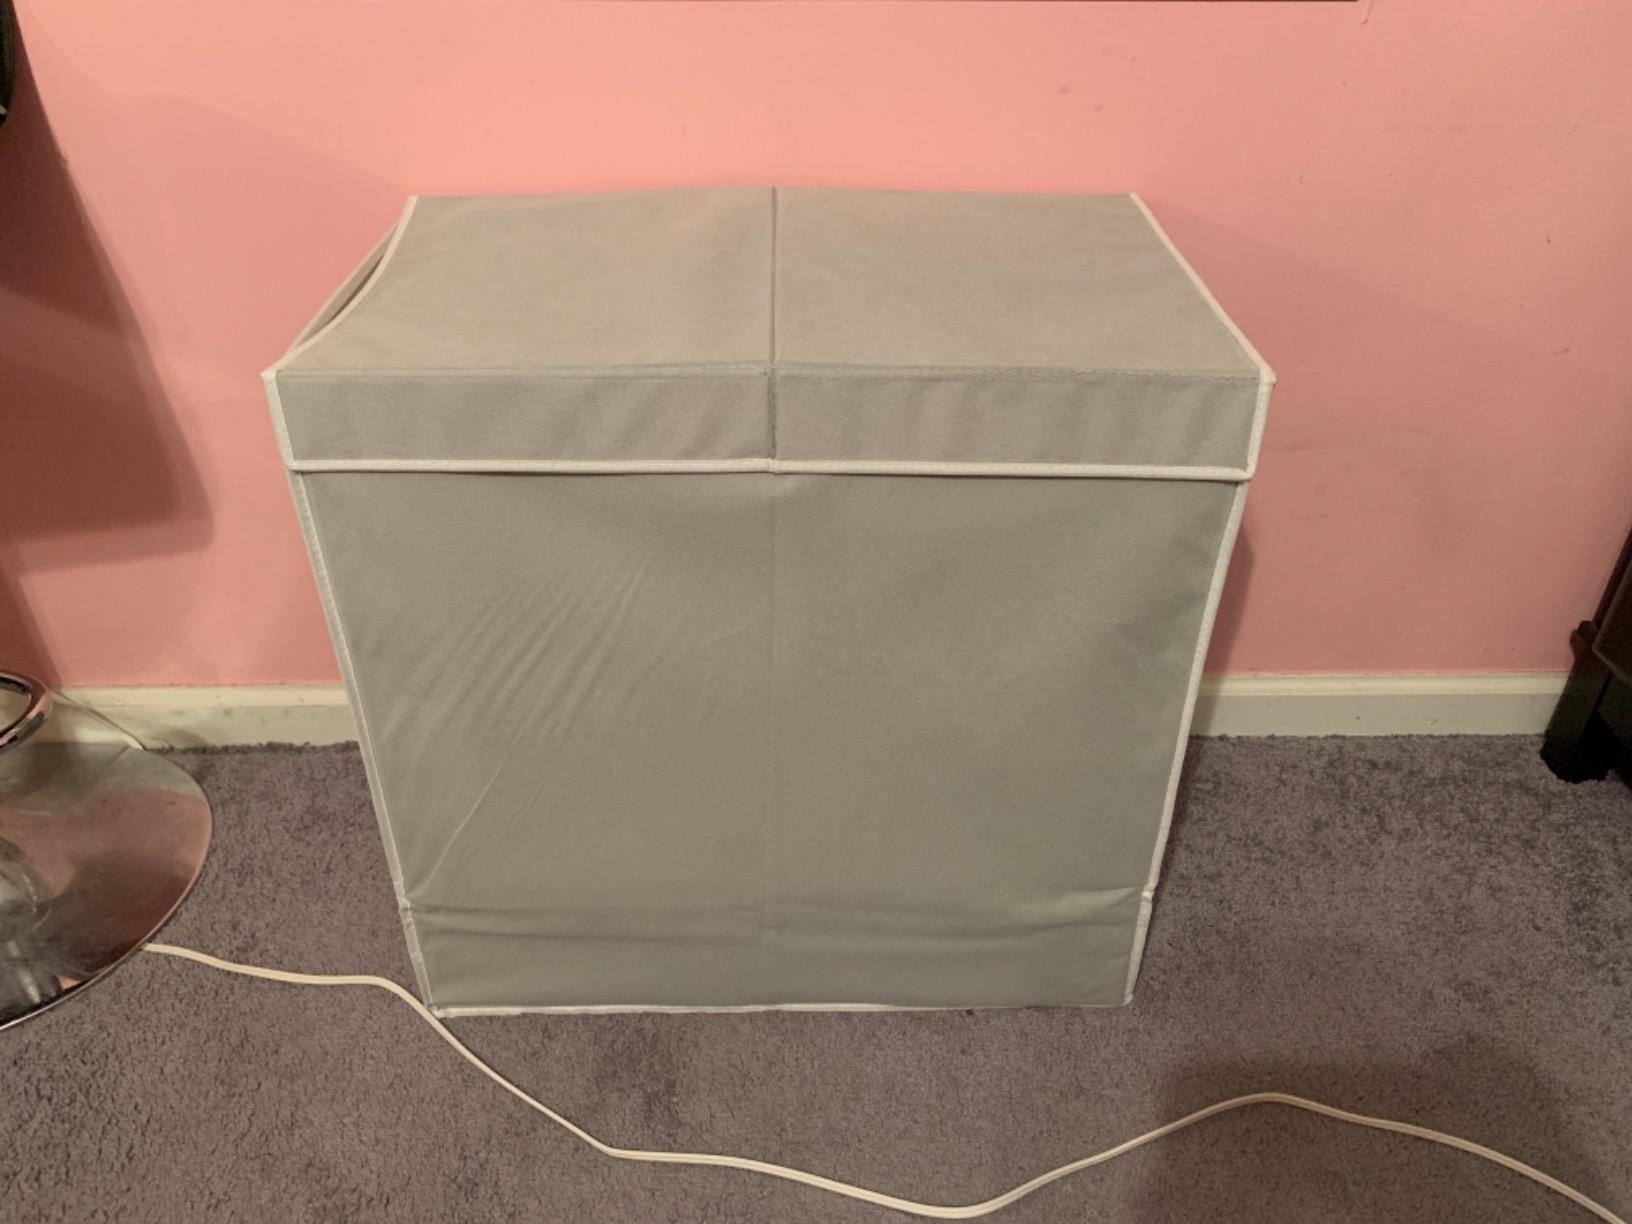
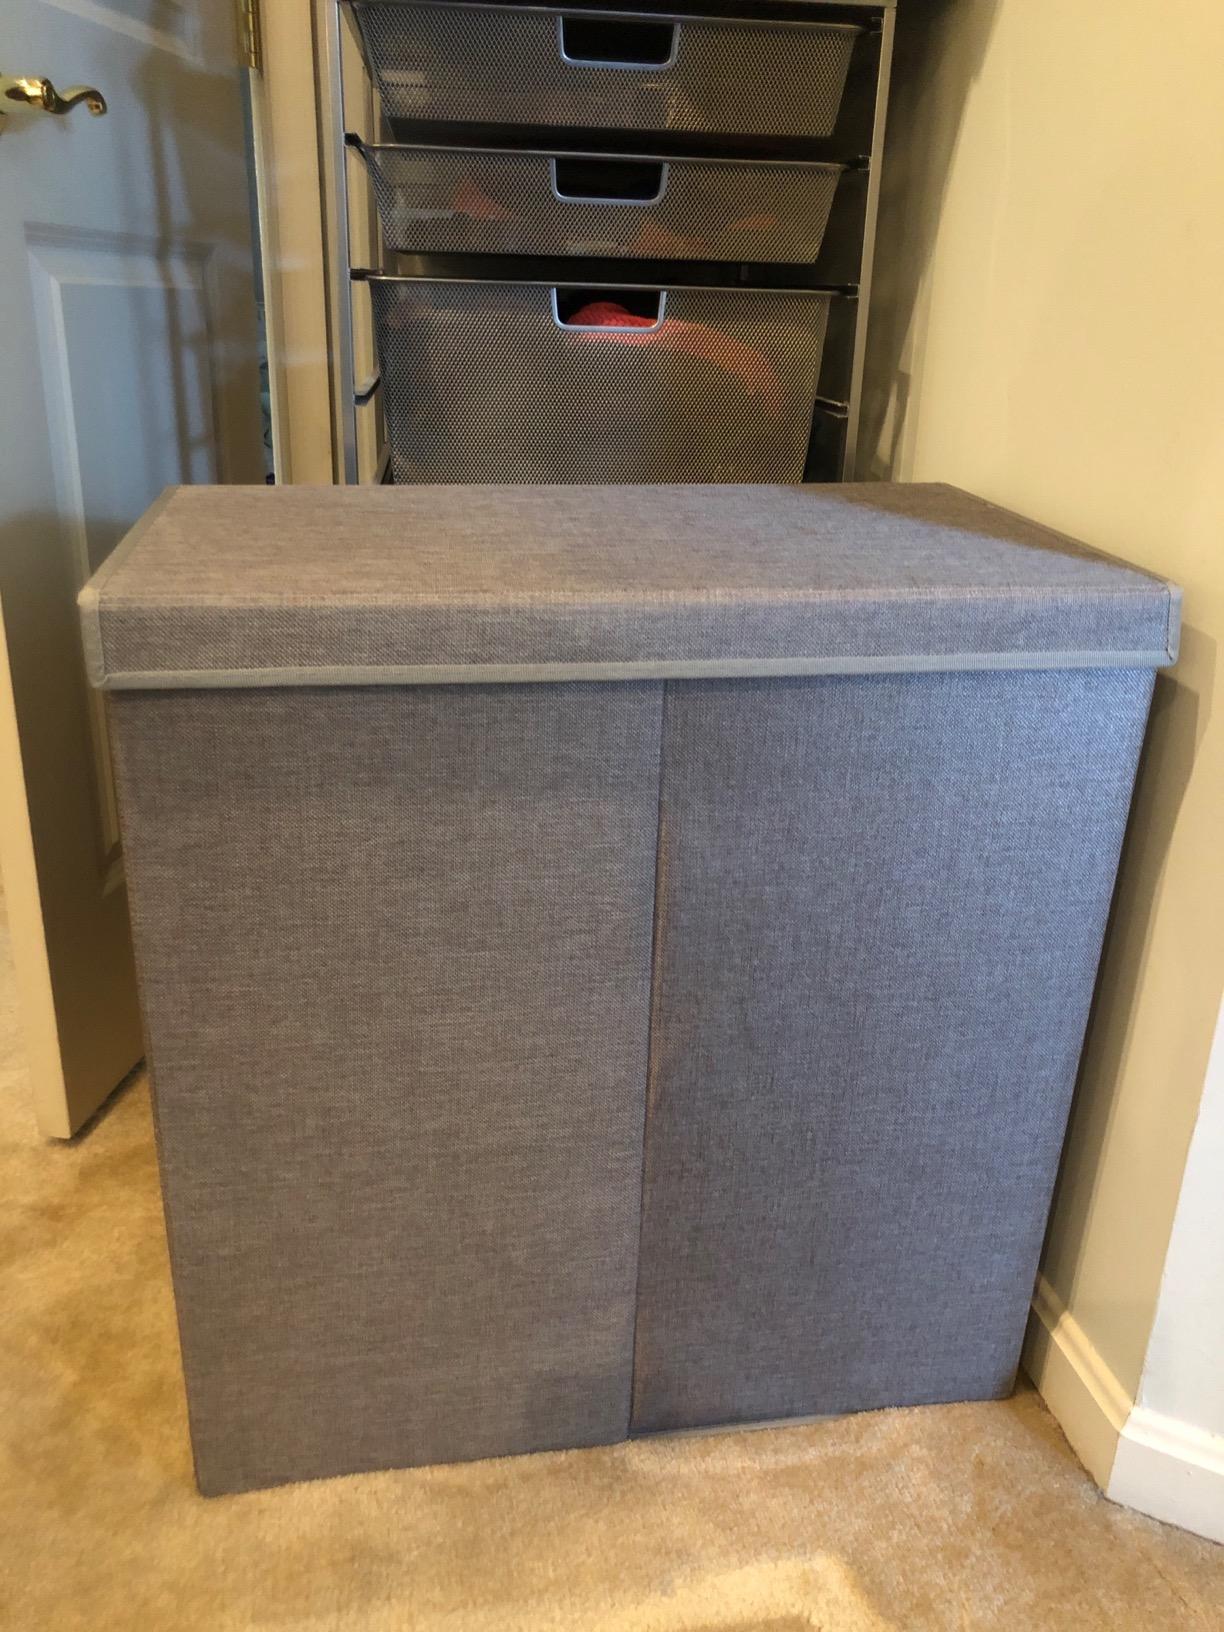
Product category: items_hamper
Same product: no